Hi-C (genomic analysis technique)

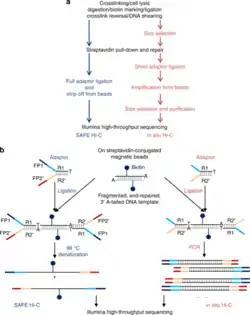
Figure 4. Overview of the SAFE Hi-C and in situ Hi-C workflows with the black text representing shared steps in both protocols and the blue and red texts representing steps unique to SAFE Hi-C and in situ Hi-C respectively.

SAFE Hi-C, or simplified, fast, and economically efficient Hi-C, generates sufficient ligated fragments without amplification for high-throughput sequencing. In situ Hi-C data that has been published indicates that amplification (at the PCR step for library preparation) introduces distance-dependent amplification bias, which results in a higher noise to signal ratio against genomic distance. SAFE Hi-C was successfully used to generate an amplification-free, in situ Hi-C ligation library from as low as 250 thousand K562 cells. Ligation fragments are anywhere between 200 and 500 bp long, with an average at about 370 bp. All ligation product libraries were sequenced using the Illumina HiSeq platform (2x150 bp paired-end reads). Although SAFE Hi-C can be used for a cell input as low as 250 thousand, Niu et al. recommend using 1 to 2 million cells. Samples produce enough ligates to be sequenced on one-fourth of a lane. SAFE Hi-C has been demonstrated to increase library complexity due to the removal of PCR duplicates which lower the overall percentage of unique paired reads. Overall, SAFE Hi-C preserves the integrity of chromosomal interactions while also reducing the need to have high sequencing depth and saving overall cost and labor.